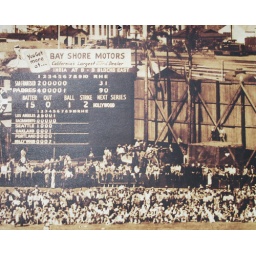
People are sitting in the out field because they ran out of seats. The train station is in the back ground.